Petroleum technician

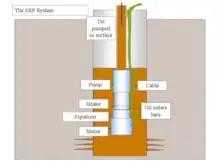
Submersible pump

There are many other manufacturers that are used by Petroleum Technicians, but these are few examples of the petroleum equipment manufacturers. The Petroleum Technician and Installer trade consists of electrical and mechanical equipment, so there are many manufacturers that they must use for each specific thing. For example, with the electrical components the equipment must be explosion proof, and with mechanical components one is dealing with multiple types of piping material such as plastic, Sched 40 BP masters metallic, cast iron, and threaded, as well as the pumping and valve systems.